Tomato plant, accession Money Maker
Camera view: vertical (180 deg); turntable rotation: 240 degrees
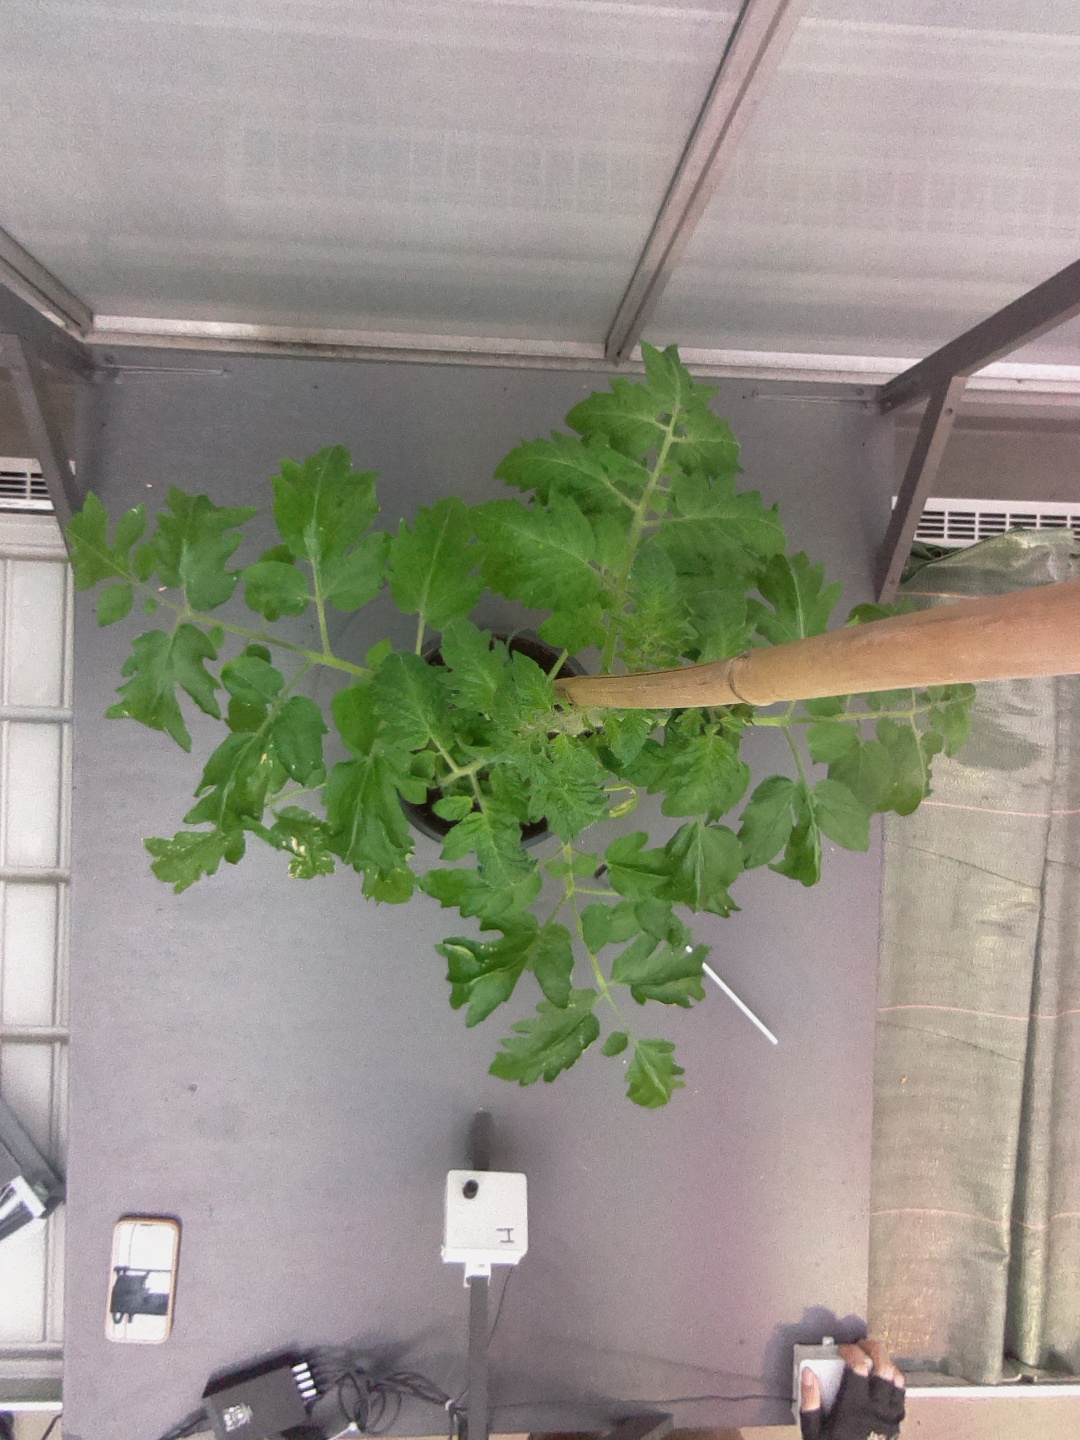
BBCH growth stage 52: 2 inflorescences visible